Royal Danish Air Force

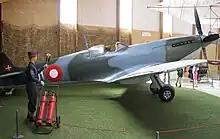
An RDAF Supermarine Spitfire on display at the Stauning Aircraft Museum

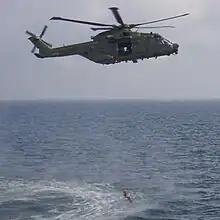
Danish Air Force AW101 hoisting from water

The Royal Danish Air Force (RDAF) was formed as a military service independent from the army and navy in 1950 from the merger of the Danish Army Air Corps founded on 2 July 1912 and the Danish Naval Air Service which had been founded on 14 December 1911. All military aviation had been prohibited during the Nazi occupation from 1940 to 1945 and so as of V-E Day the Danish armed forces had no aircraft, but the Luftwaffe had built or expanded air bases in Denmark.